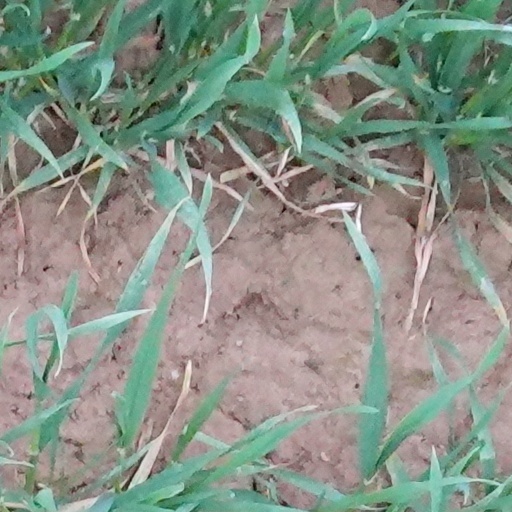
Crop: wheat